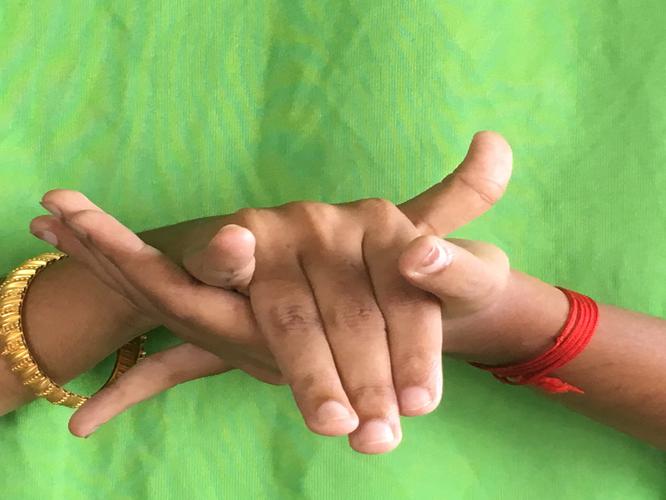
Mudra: Kurma
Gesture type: double_hand